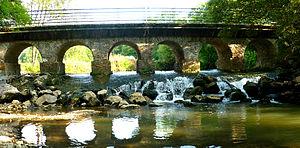
Pont du Goua de Labat sur la Bayse à Aubertin
Aubertin est une commune française, située dans le département des Pyrénées-Atlantiques en région Nouvelle-Aquitaine.